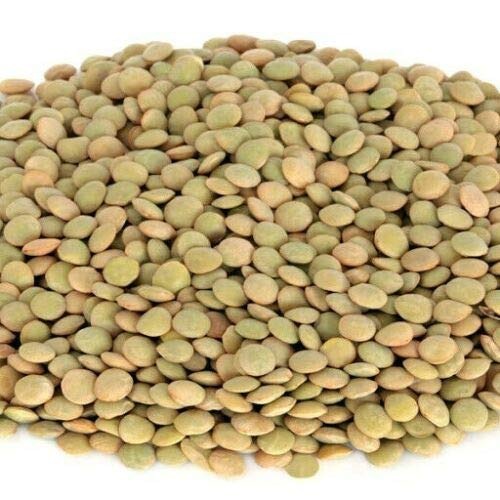
Item Name: Whole Green Lentils (4)
Bullet Point: Healthy Dry Whole Green Lentils
Product Description: USA grown lentils. Lentils are a very good source of dietary fiber, copper, phosphorus and manganese. iron, protein, vitamin B1, pantothenic acid, zinc, potassium and vitamin B6.
Value: 16.0
Unit: Ounce

Price: 23.99